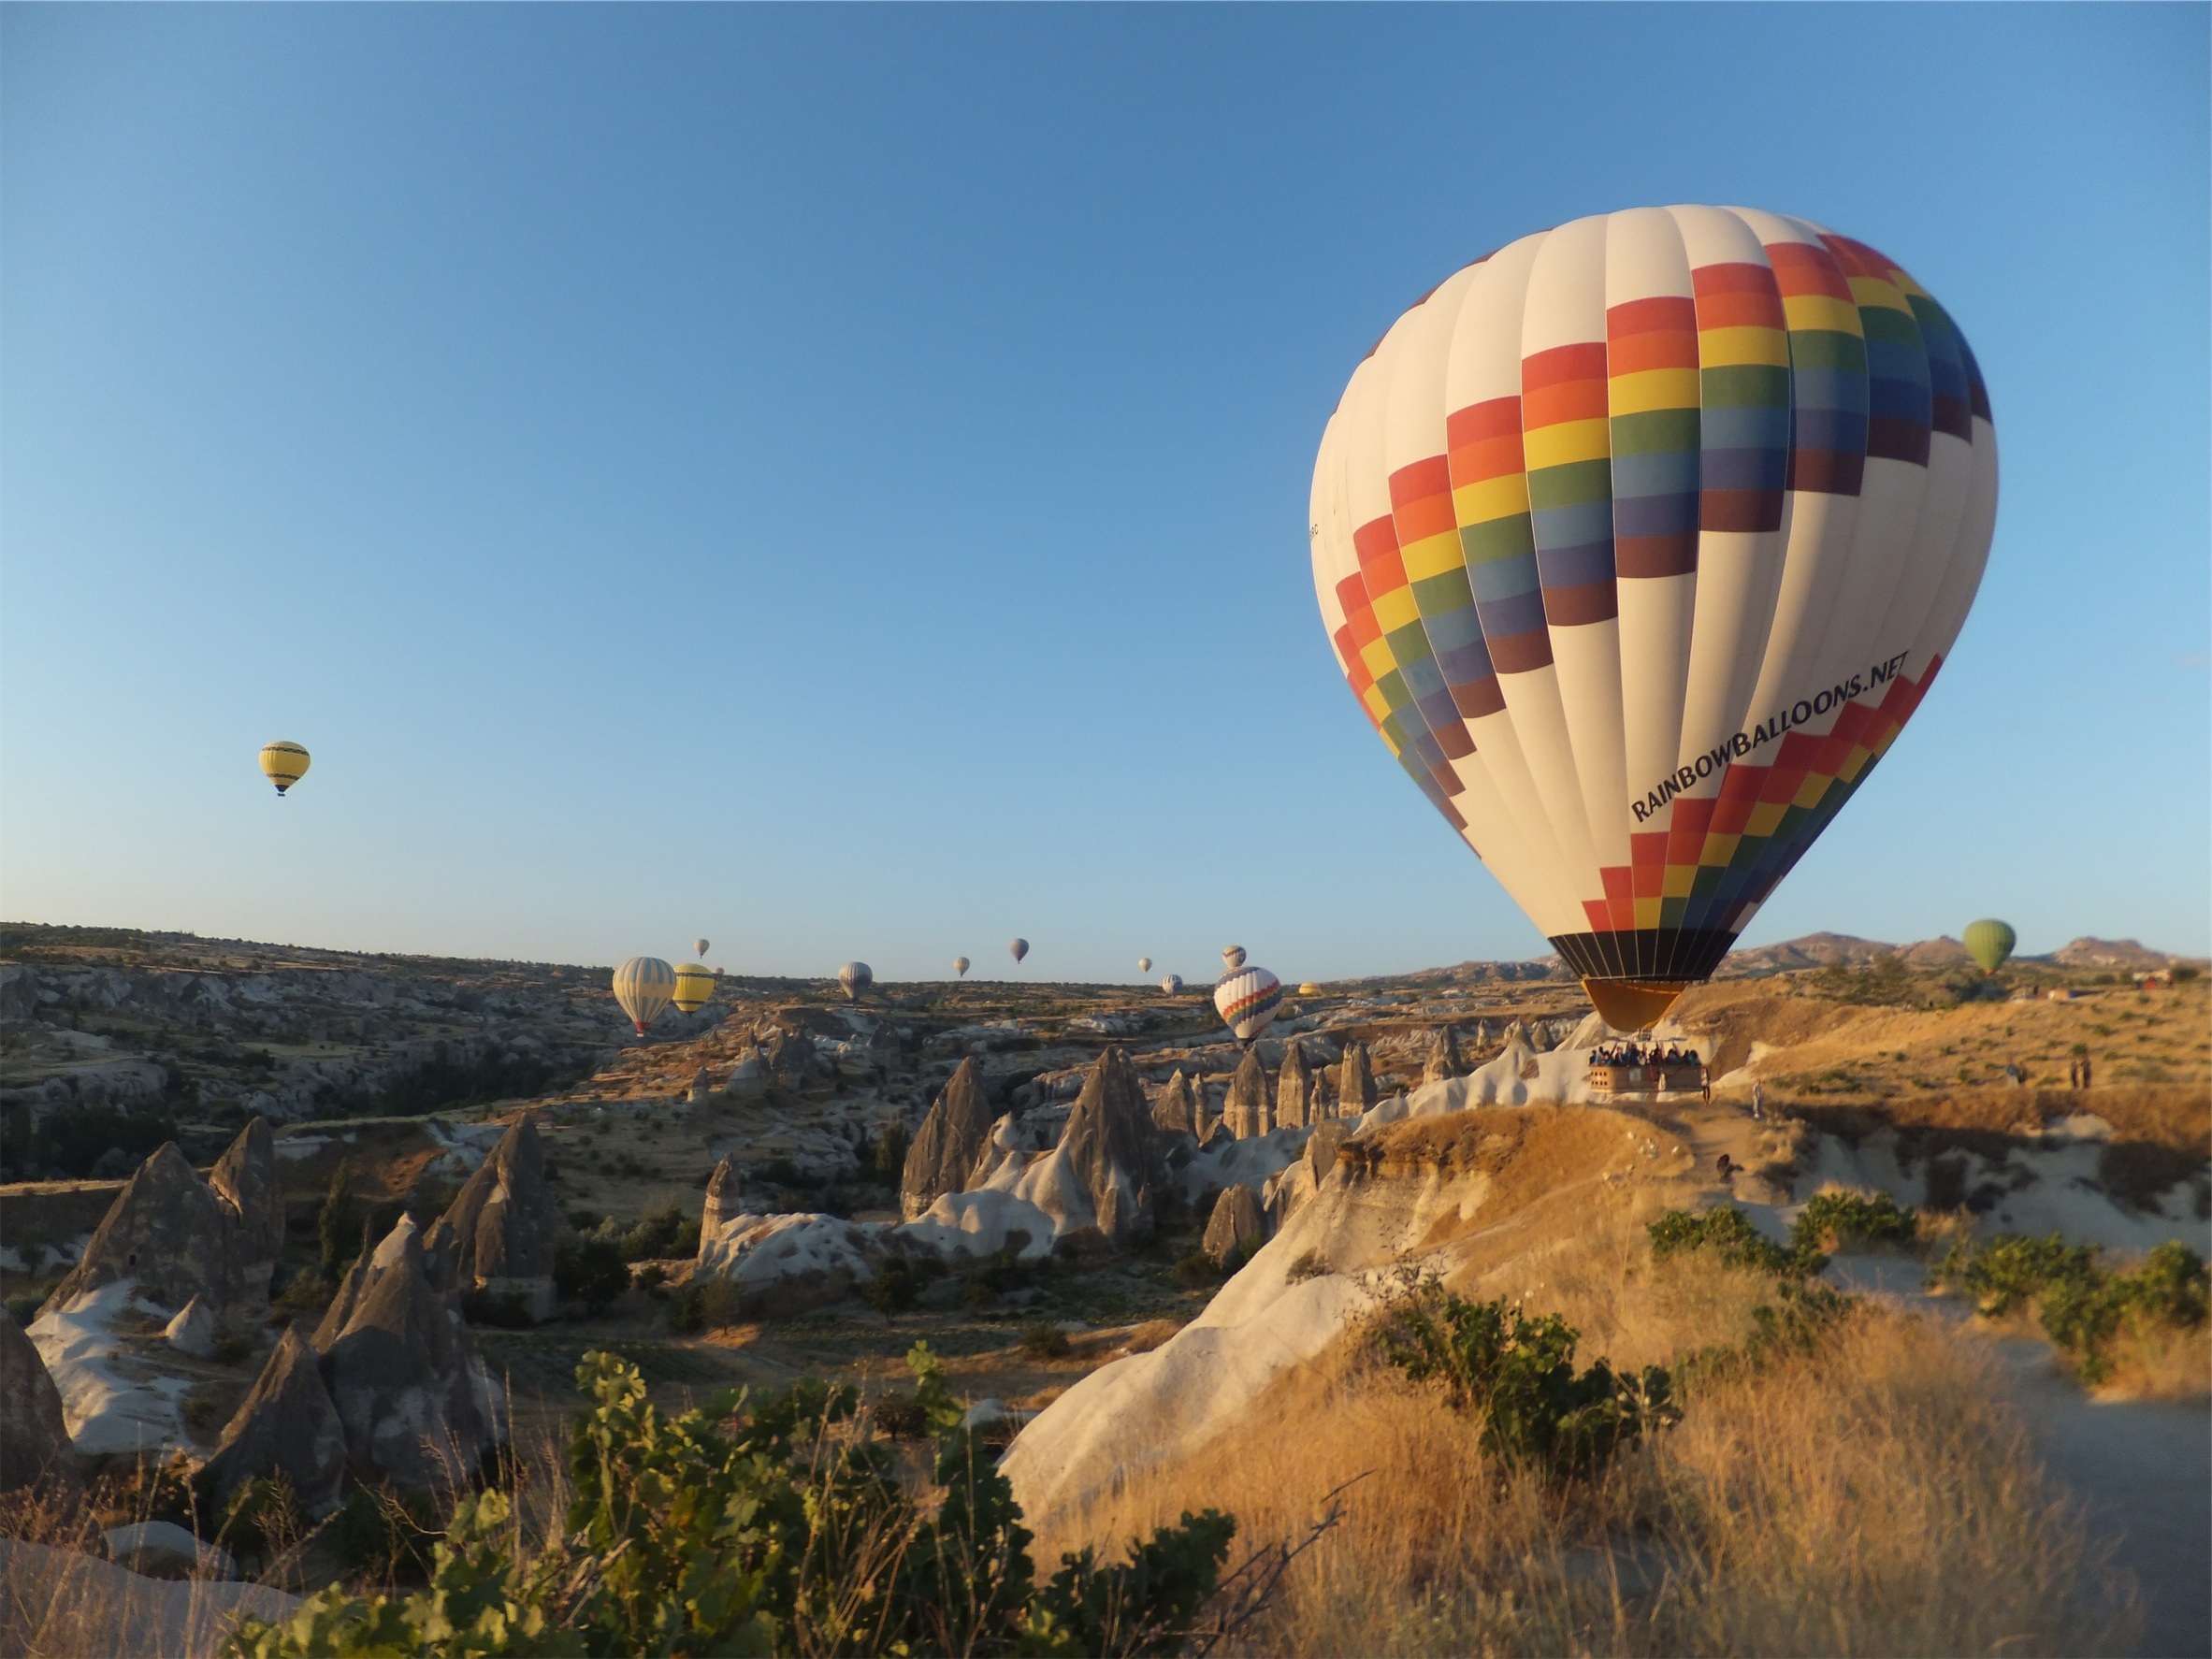
landscape, nature, sky, balloon, hot air balloon, adventure, fly, summer, travel, aircraft, transportation, high, vehicle, journey, aviation, blue, floating, freedom, extreme sport, basket, aerial, leisure, toy, fun, hot air ballooning, hot air balloons, aeronautical, atmosphere of earth